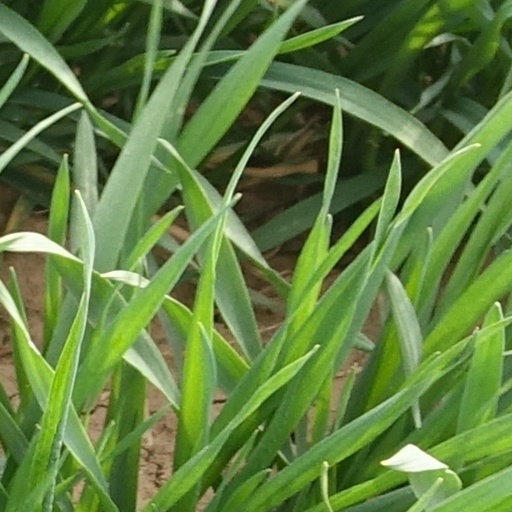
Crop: wheat